Meloni government

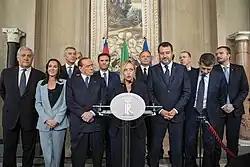
Delegation of the centre-right coalition at the Quirinal Palace

Immediately after the first meeting of the Italian Parliament's new legislature, tensions began to grow within the centre-right coalition. On 13 October, Silvio Berlusconi refused to support Ignazio La Russa, a politician with a neo-fascist background who was the Brothers of Italy (FdI) candidate to be President of the Senate of the Republic. He succeeded in being elected by obtaining 116 votes out of 206 in the first round, thanks to the support from opposition parties to the centre-right coalition. Tensions further grew, in particular between Berlusconi and Giorgia Meloni, whom Berlusconi described as "patronising, overbearing, arrogant" and "offensive" in a series of written notes in the Senate. In the following days, after meetings between parties' leader, tensions loosened and the centre-right coalition parties reached an agreement on the formation of the new cabinet.